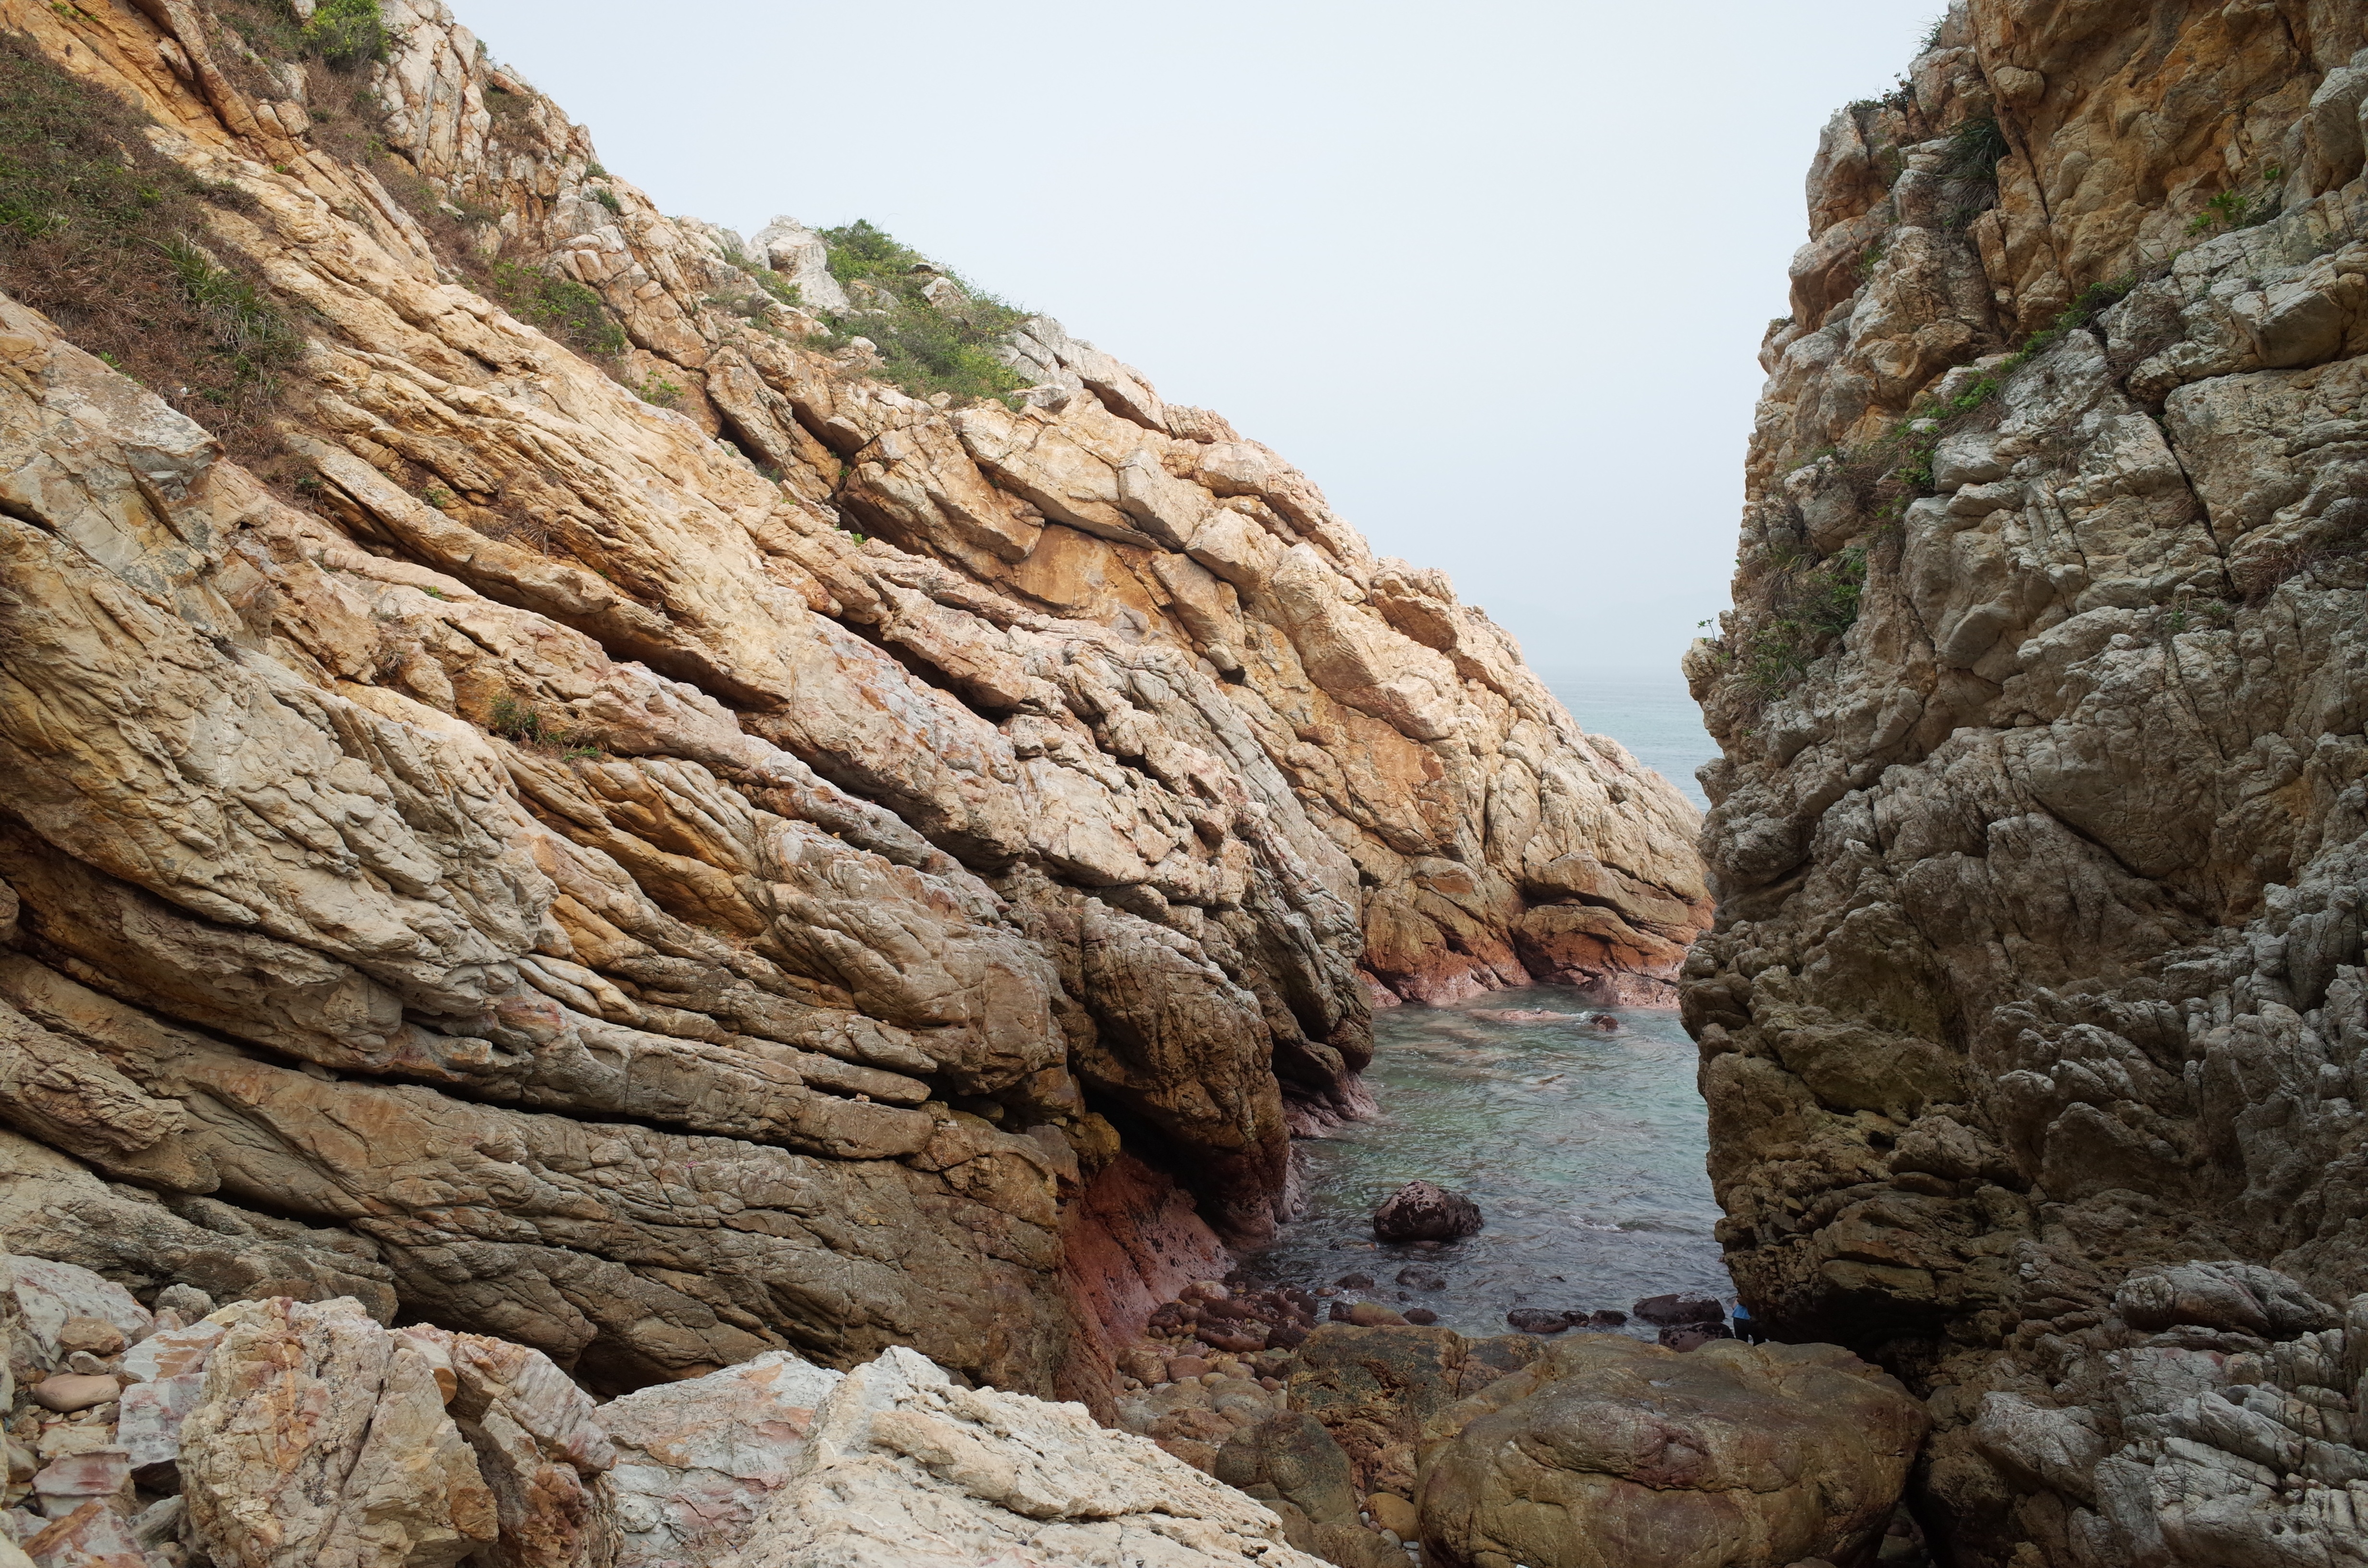
landscape, sea, coast, nature, rock, view, valley, formation, cliff, arch, canyon, terrain, geology, badlands, wadi, landform, natural arch, geographical feature